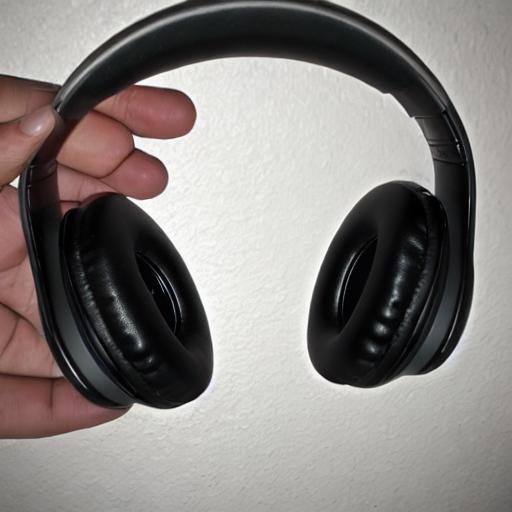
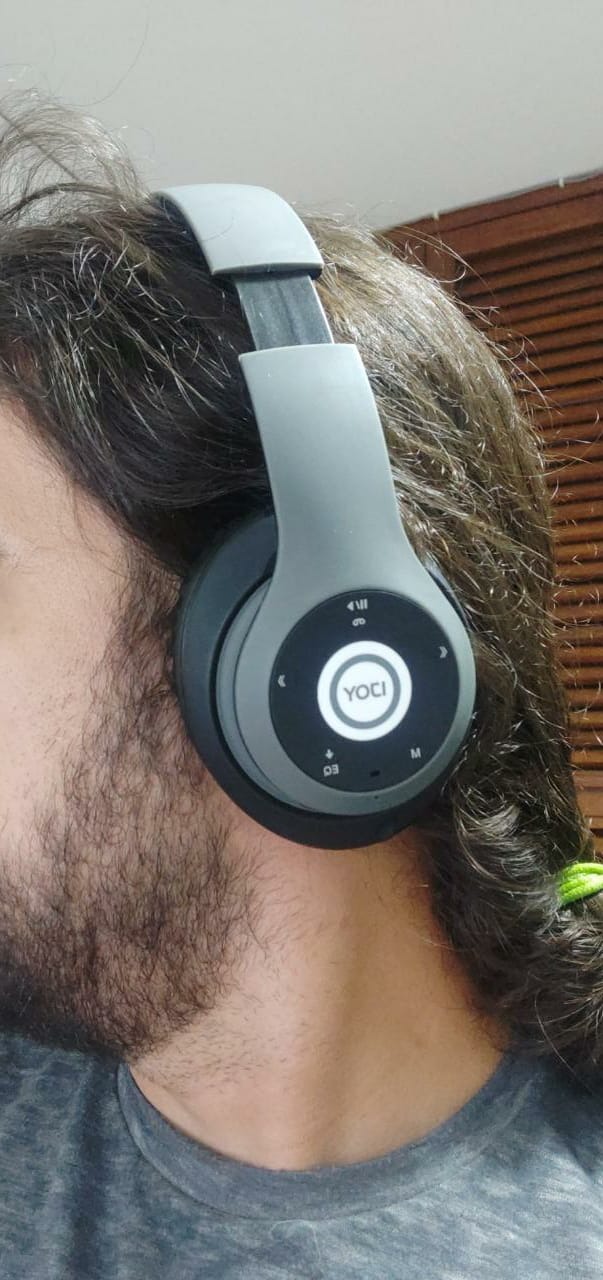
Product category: headphones
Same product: no